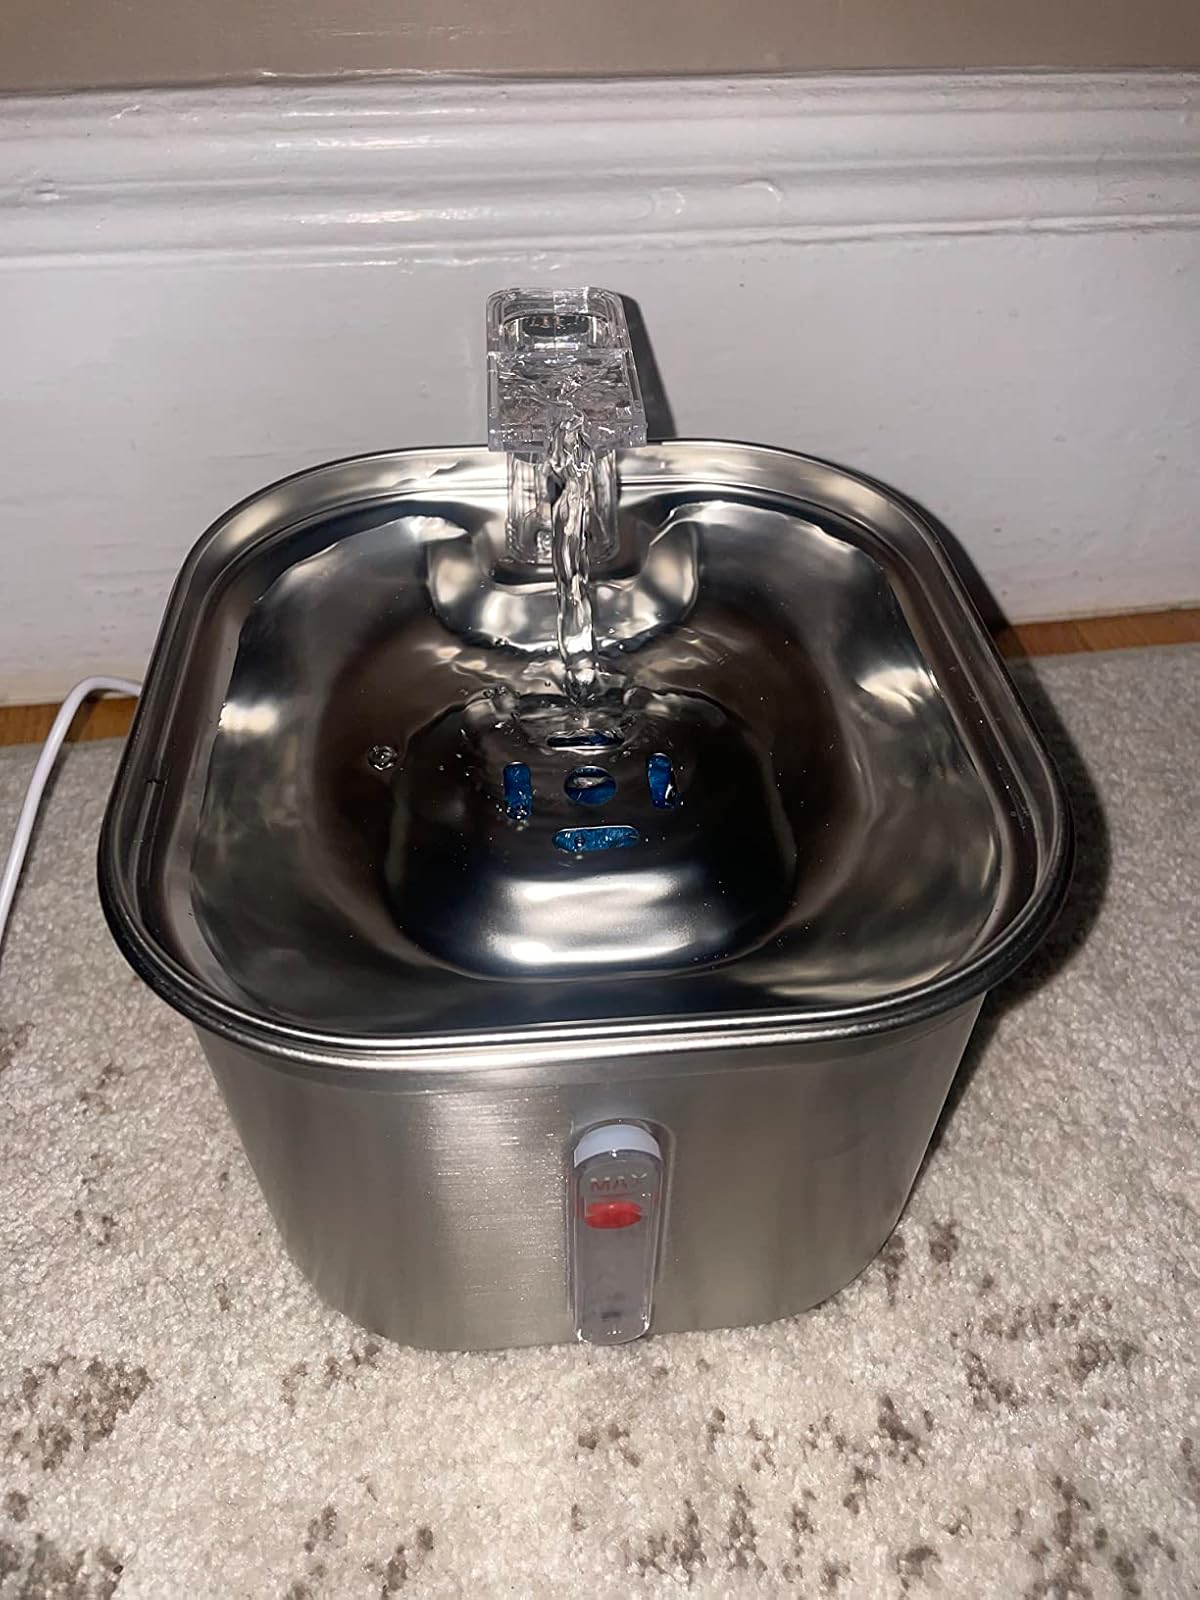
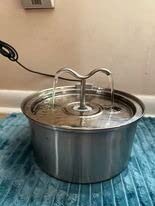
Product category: items_bowl
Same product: no